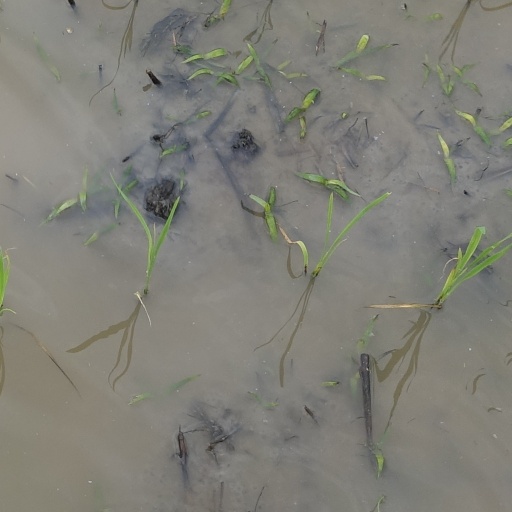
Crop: rice